Boxberg (Gotha)

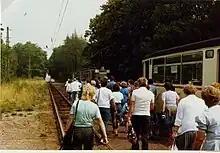
Forest railroad at Boxberg (Gotha) 1989.

The Thuringian Forest (Halle–Bebra) railway and the Leina Canal also run through the Boxberg area.